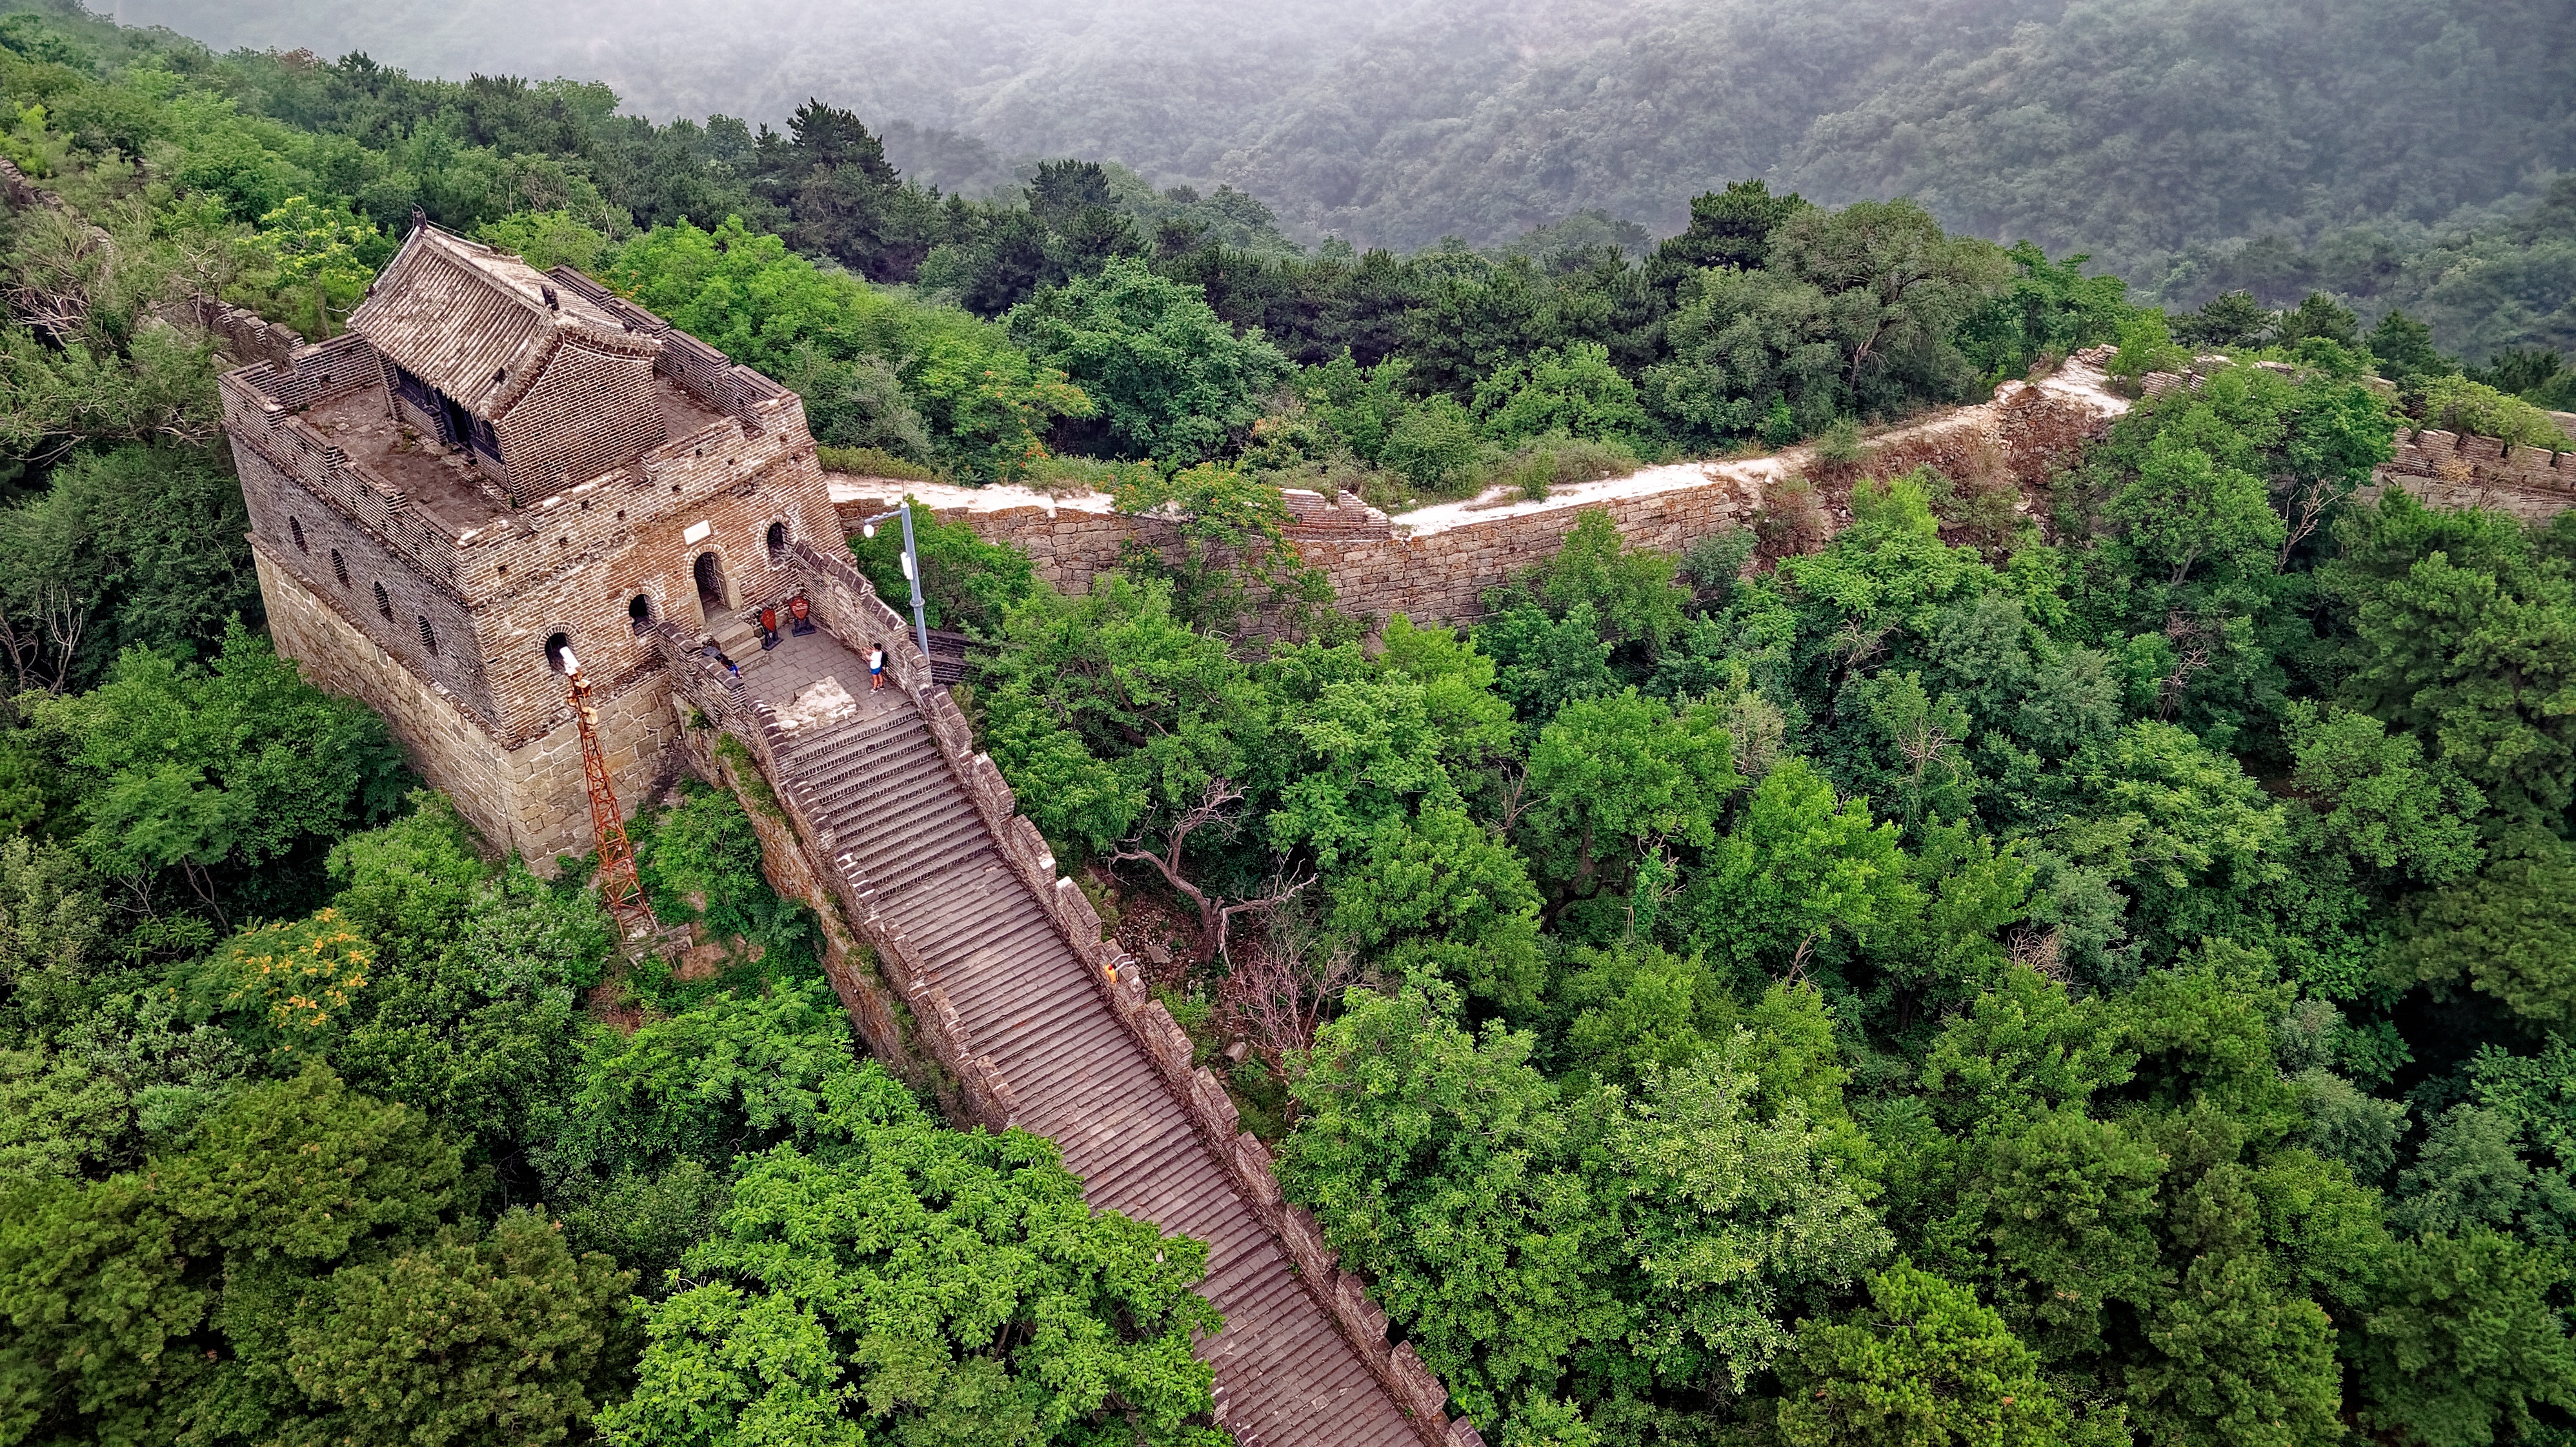
landmark, vegetation, hill station, wall, historic site, landscape, fortification, tourism, architecture, rainforest, geological phenomenon, forest, jungle, tourist attraction, unesco world heritage site, wonders of the world